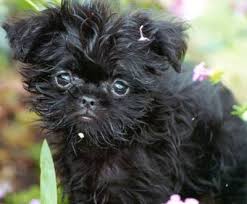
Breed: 200-n000012-affenpinscher